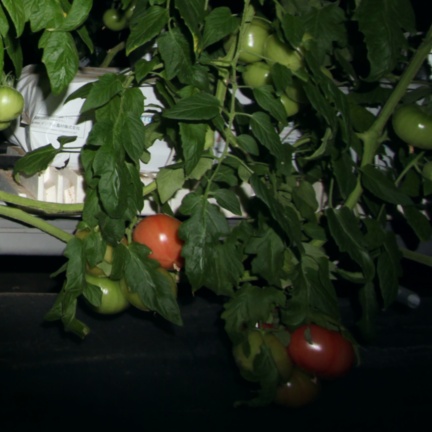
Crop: tomato